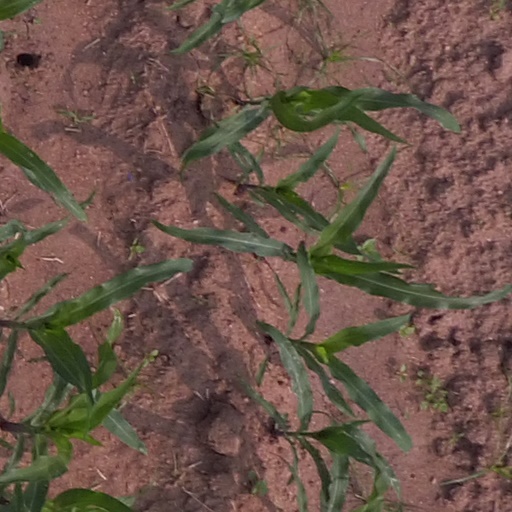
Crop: maize; corn